Full Circle (magazine)

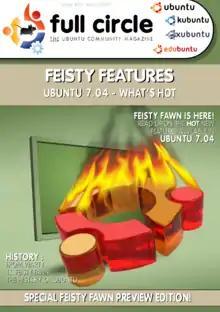
Issue 0 April 2007

The publication was initially proposed by Tucker on 29 March 2007, as a posting on the Ubuntu Forums. Forum participates quickly contributed proposed logos for the new publication.